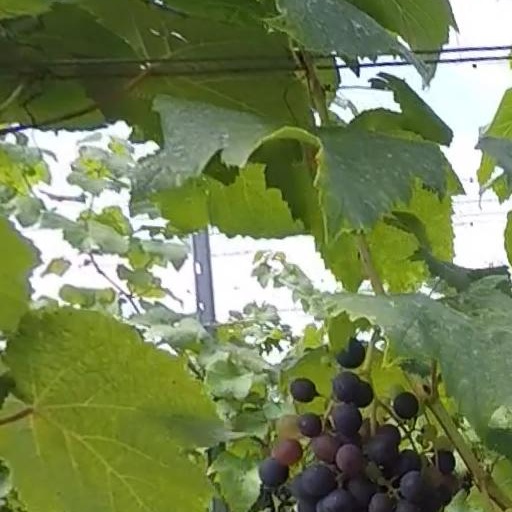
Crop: grape